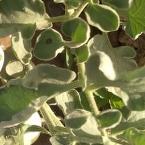
Crop: Tomato
Condition: virosis-d